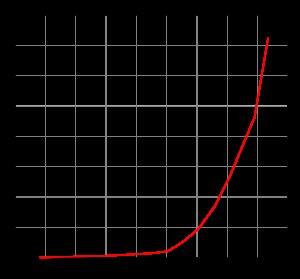
Karachi